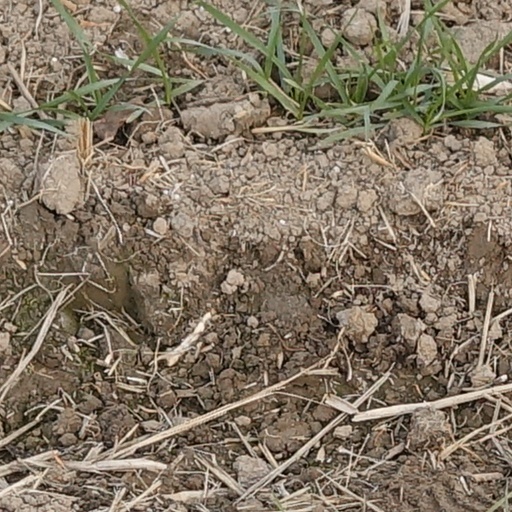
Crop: wheat